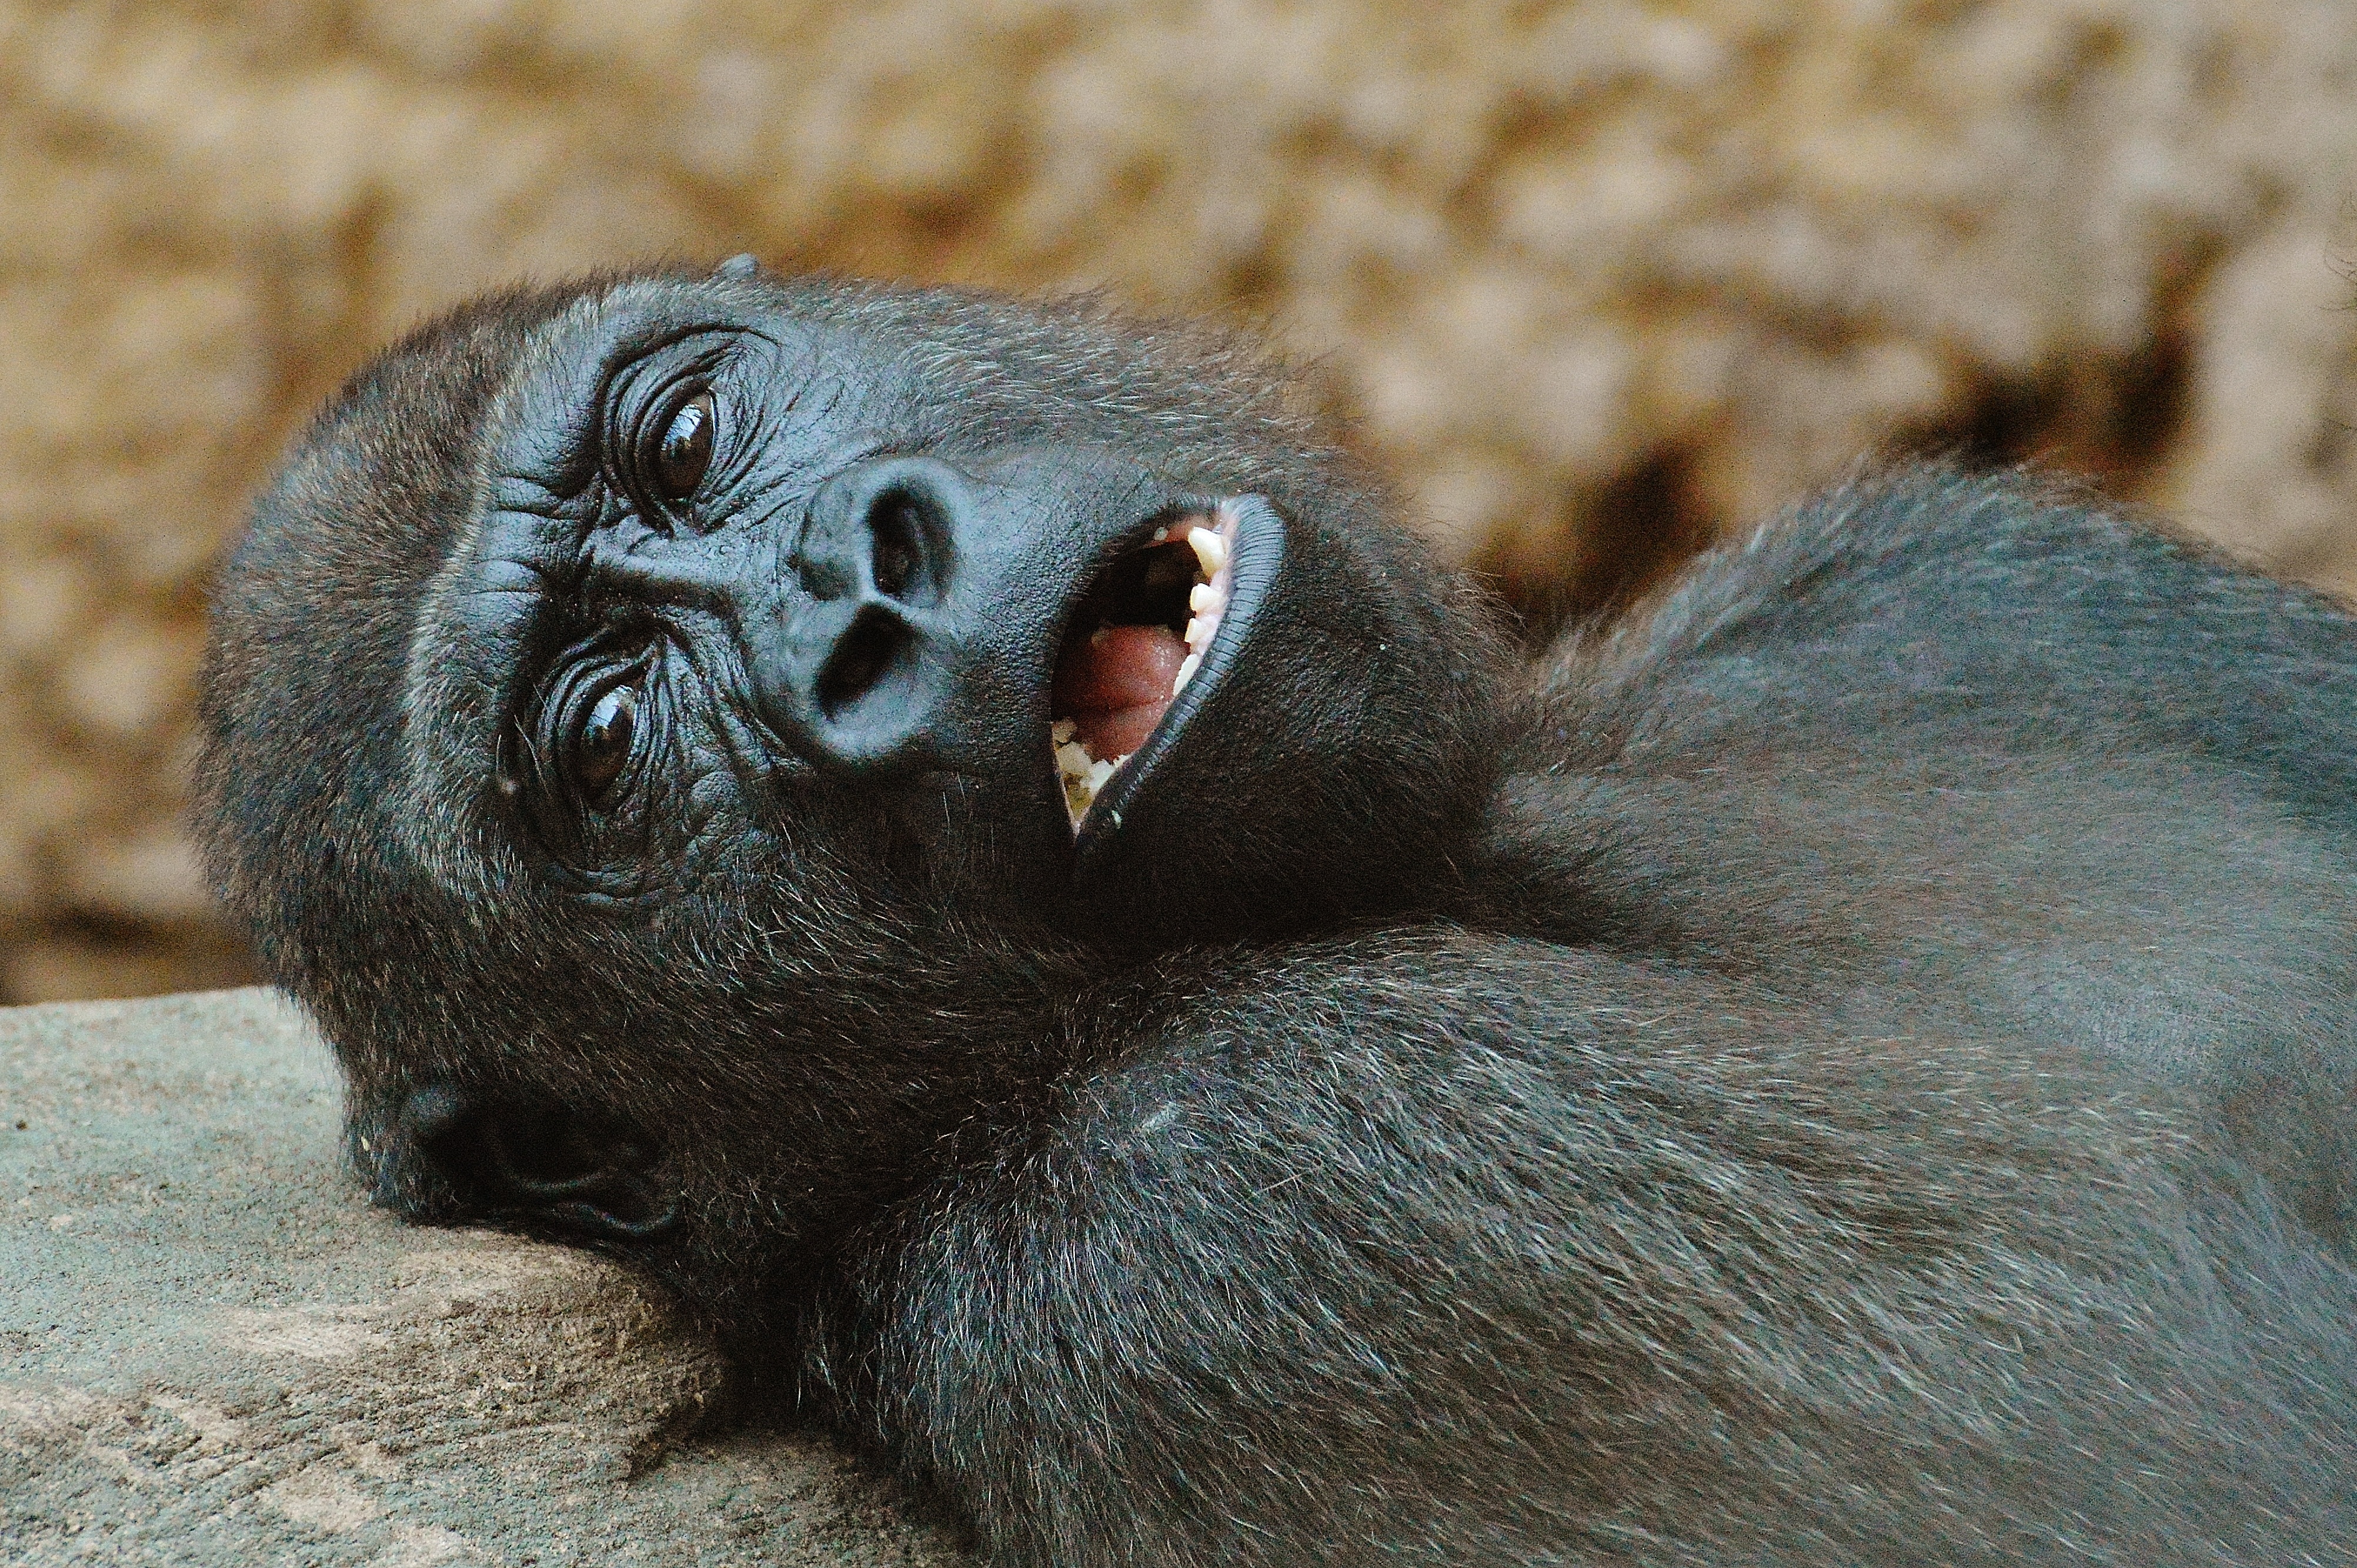
animal, wildlife, zoo, mammal, monkey, fauna, primate, gorilla, close up, wild animal, nose, snout, vertebrate, munich, old world monkey, tierpark hellabrunn, western gorilla, great ape